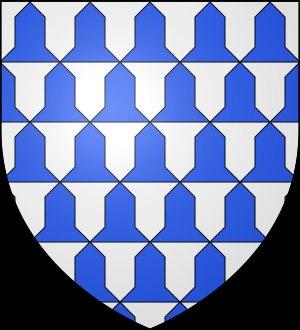
La guerre entre les Awans et des Waroux débuta en 1297 et ravagea durant 38 ans la chevalerie hesbignonne qui ne s'en remit jamais. La Hesbaye dépendait alors de la principauté de Liège mais le prince-évêque de Liège fut incapable d'arrêter les hostilités.